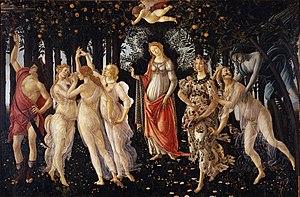
Les objets de la vie quotidienne pendant la Renaissance florentine sont ceux du renouveau qu'a apporté l'émergence de la Renaissance dans les objets usuels de la vie quotidienne à Florence que cette période a transcendés ou même inventés à partir de ceux issus du Moyen Âge.
La Renaissance florentine dans les arts figuratifs est la nouvelle manière d'aborder les arts et la culture à Florence pendant la période allant approximativement du début du XVᵉ à la fin du XVIᵉ siècle. Ce nouveau langage figuratif est lié à une nouvelle façon de penser l'homme et le monde qui l'entoure à partir de la culture locale et de l'humanisme déjà mis en évidence au XIVᵉ siècle, entre autres par Pétrarque et Coluccio Salutati. Les nouveautés proposées dans les arts figuratifs au tout début du XVᵉ siècle par Filippo Brunelleschi, Donatello et Masaccio n'ont pas été immédiatement acceptées par la communauté et sont restées pendant une vingtaine d'années incomprises et minoritaires par rapport au gothique international.
Cet article est consacré aux images de la femme en Occident.
Le tableau de mariage, ou tableau de noce, est un genre pictural dont la destination est d'être offert au nouveau ou au futur couple.
Cette page concerne l'année 1478 du calendrier julien.
De rerum natura, plus souvent appelé De natura rerum, est un grand poème en langue latine du poète philosophe latin Lucrèce, qui vécut au Iᵉʳ siècle avant notre ère. Composé de six livres totalisant 7 400 hexamètres dactyliques, mètre classique utilisé traditionnellement pour le genre épique, il constitue une traduction de la doctrine d’Épicure.